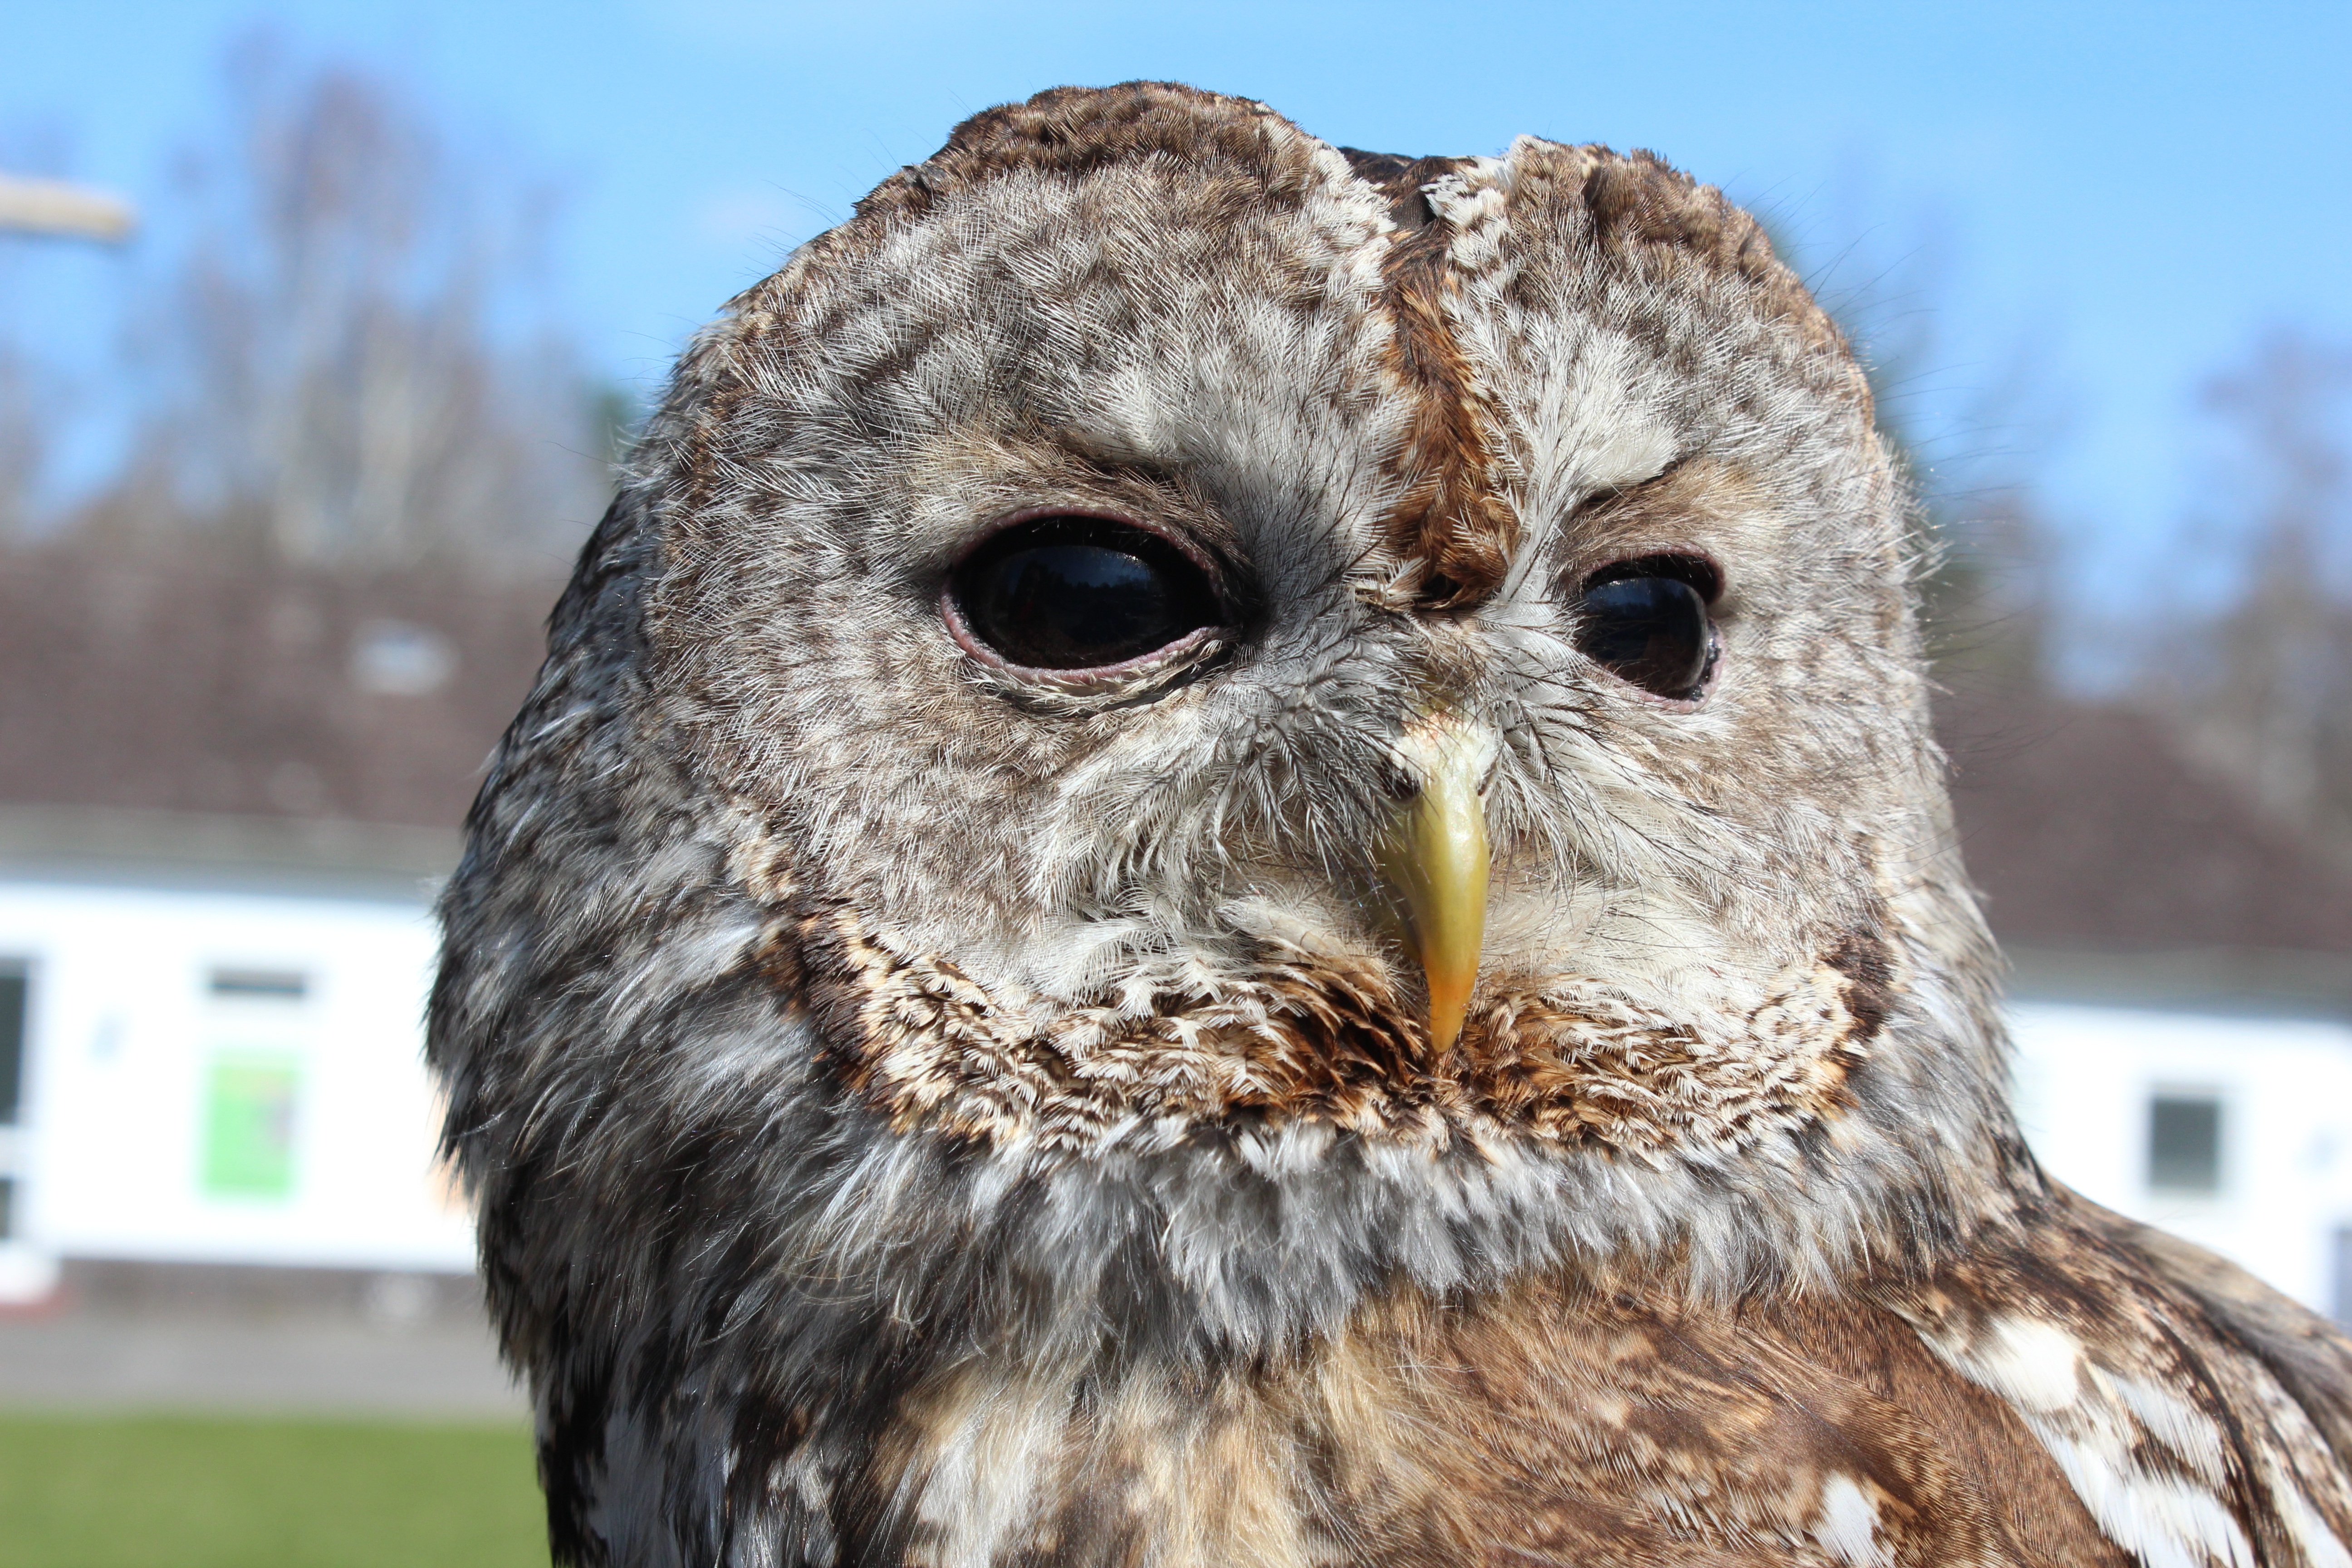
bird, wing, wildlife, beak, close, owl, fauna, bird of prey, close up, eyes, drawing, animals, vertebrate, wild bird, great grey owl, tawny owl, strix aluco, accipitriformes